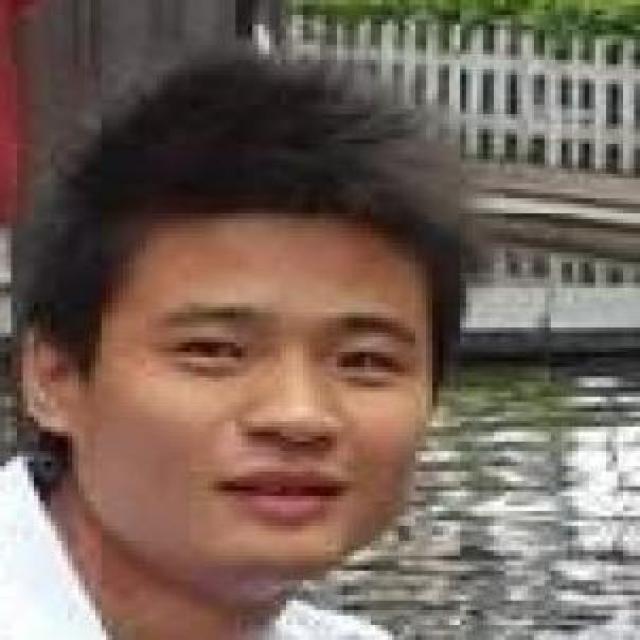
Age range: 13-20